Military Comics

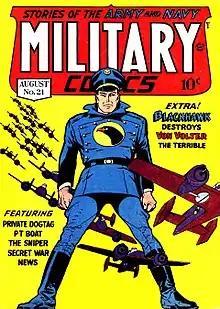

Military Comics, later Modern Comics, was a comic book anthology title published by Quality Comics during the Golden Age of Comic Books from 1941 until 1950. The first issue of "Military Comics" is notable for featuring the debut of Blackhawk, Blue Tracer, and Miss America.